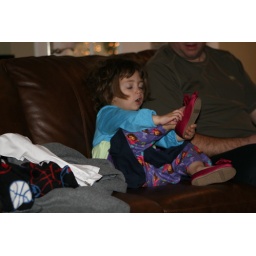
Every girl in Kansas needs red slippers!